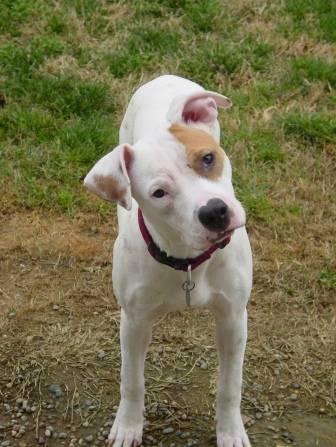
dog